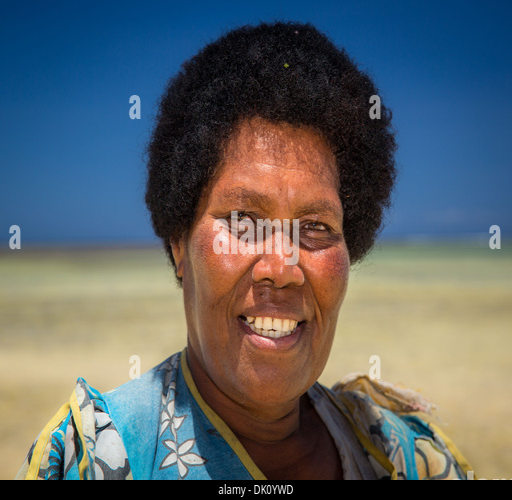
portrait of a local woman